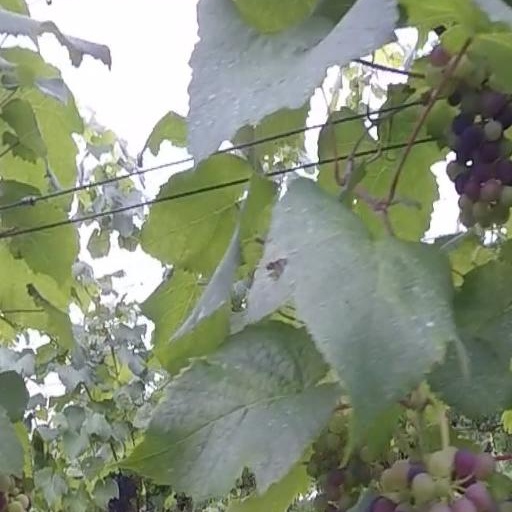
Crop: grape